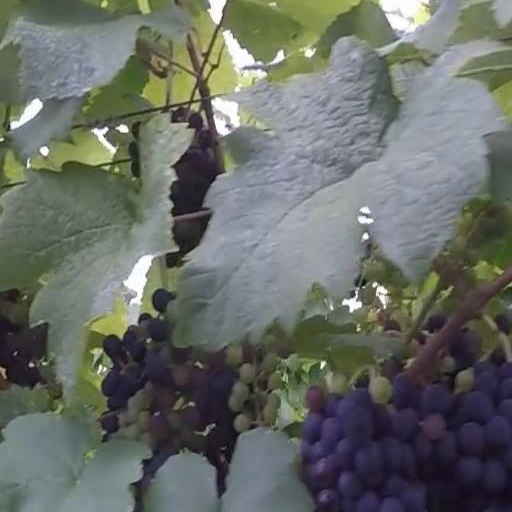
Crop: grape